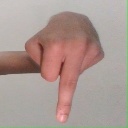
अक्षर: प